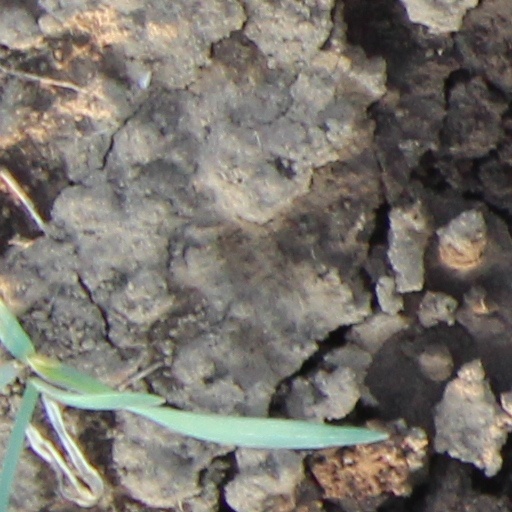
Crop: wheat